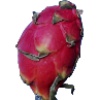
Label: Pitahaya Red 1